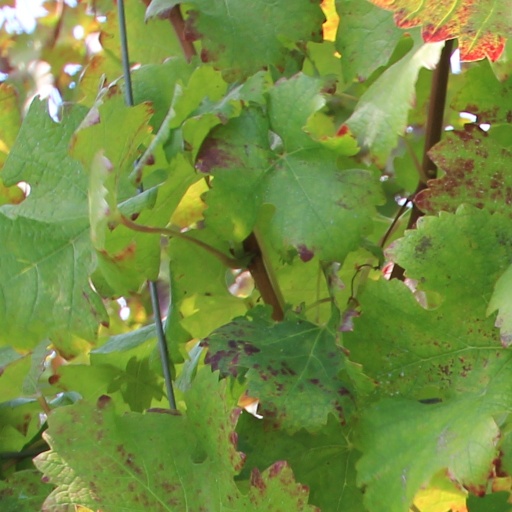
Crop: grape